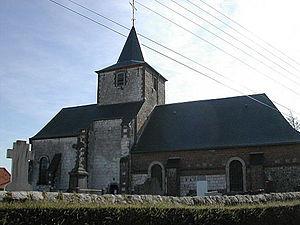
L'église de Lacres.
Lacres est une commune française située dans le département du Pas-de-Calais en région Hauts-de-France.